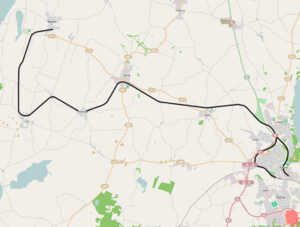
Skive-Vestsalling Jernbane
Banens linjeføring
Skive-Vestsalling Jernbane – eller Vestsallingbanen – var en dansk privatbane mellem Skive og Rødding i Vestsalling 1924-66. Banen blev i folkemunde kaldt Sydvest-Jens.